2023 Ecuadorian political crisis

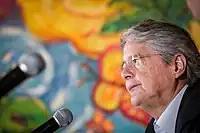
Lasso in March 2023

Following the publication, on 18 January 2023 the National Assembly created a commission for "truth, justice and the fight against corruption" in the alleged corruption case against Lasso. Although Carrera held no official position in the Lasso administration, several former officials claimed that he played an important advisory role to the president and was a powerful figure in the presidential palace. In particular, he accompanied Lasso on his trip to Washington, DC in December 2022.